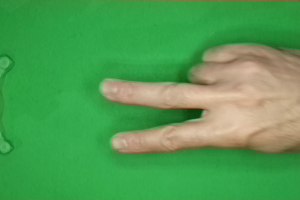
Label: scissors